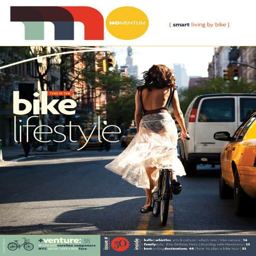
a bold new look for 50th issue